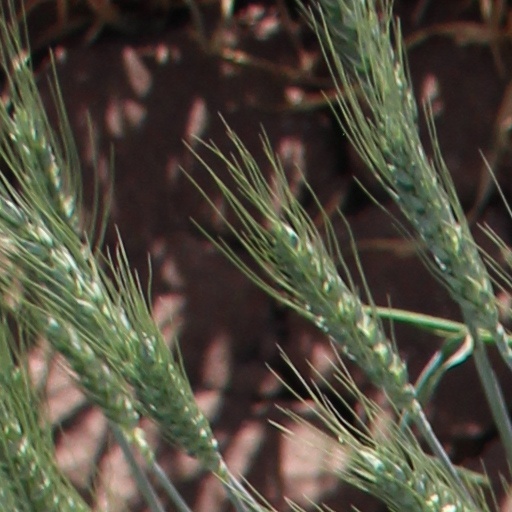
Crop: wheat